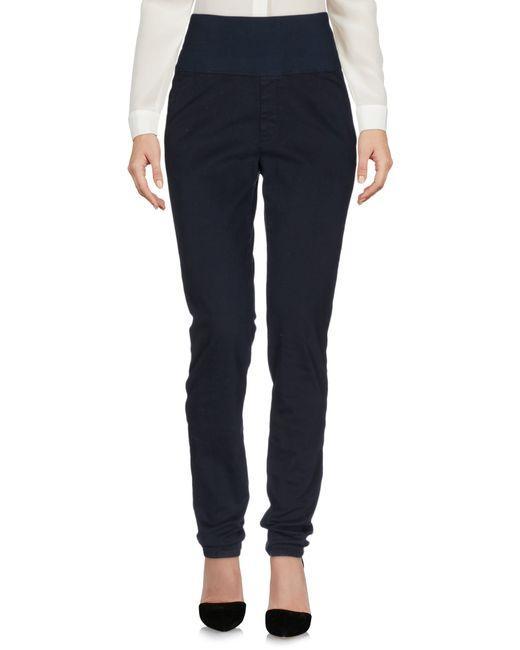
Slim Fit schwarzes Unterteil für Damen